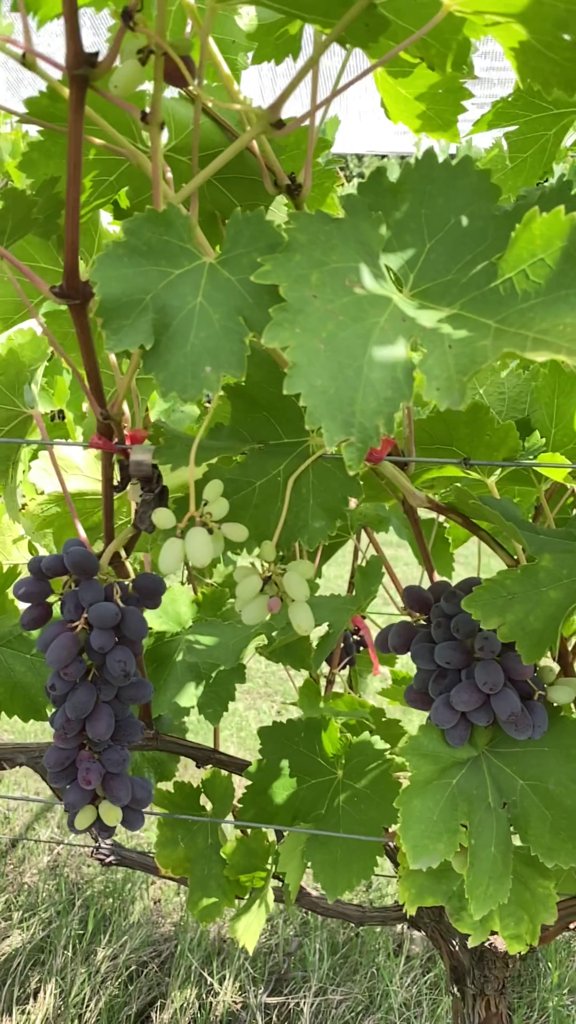
Berries visible: 97
Grape clusters: 4